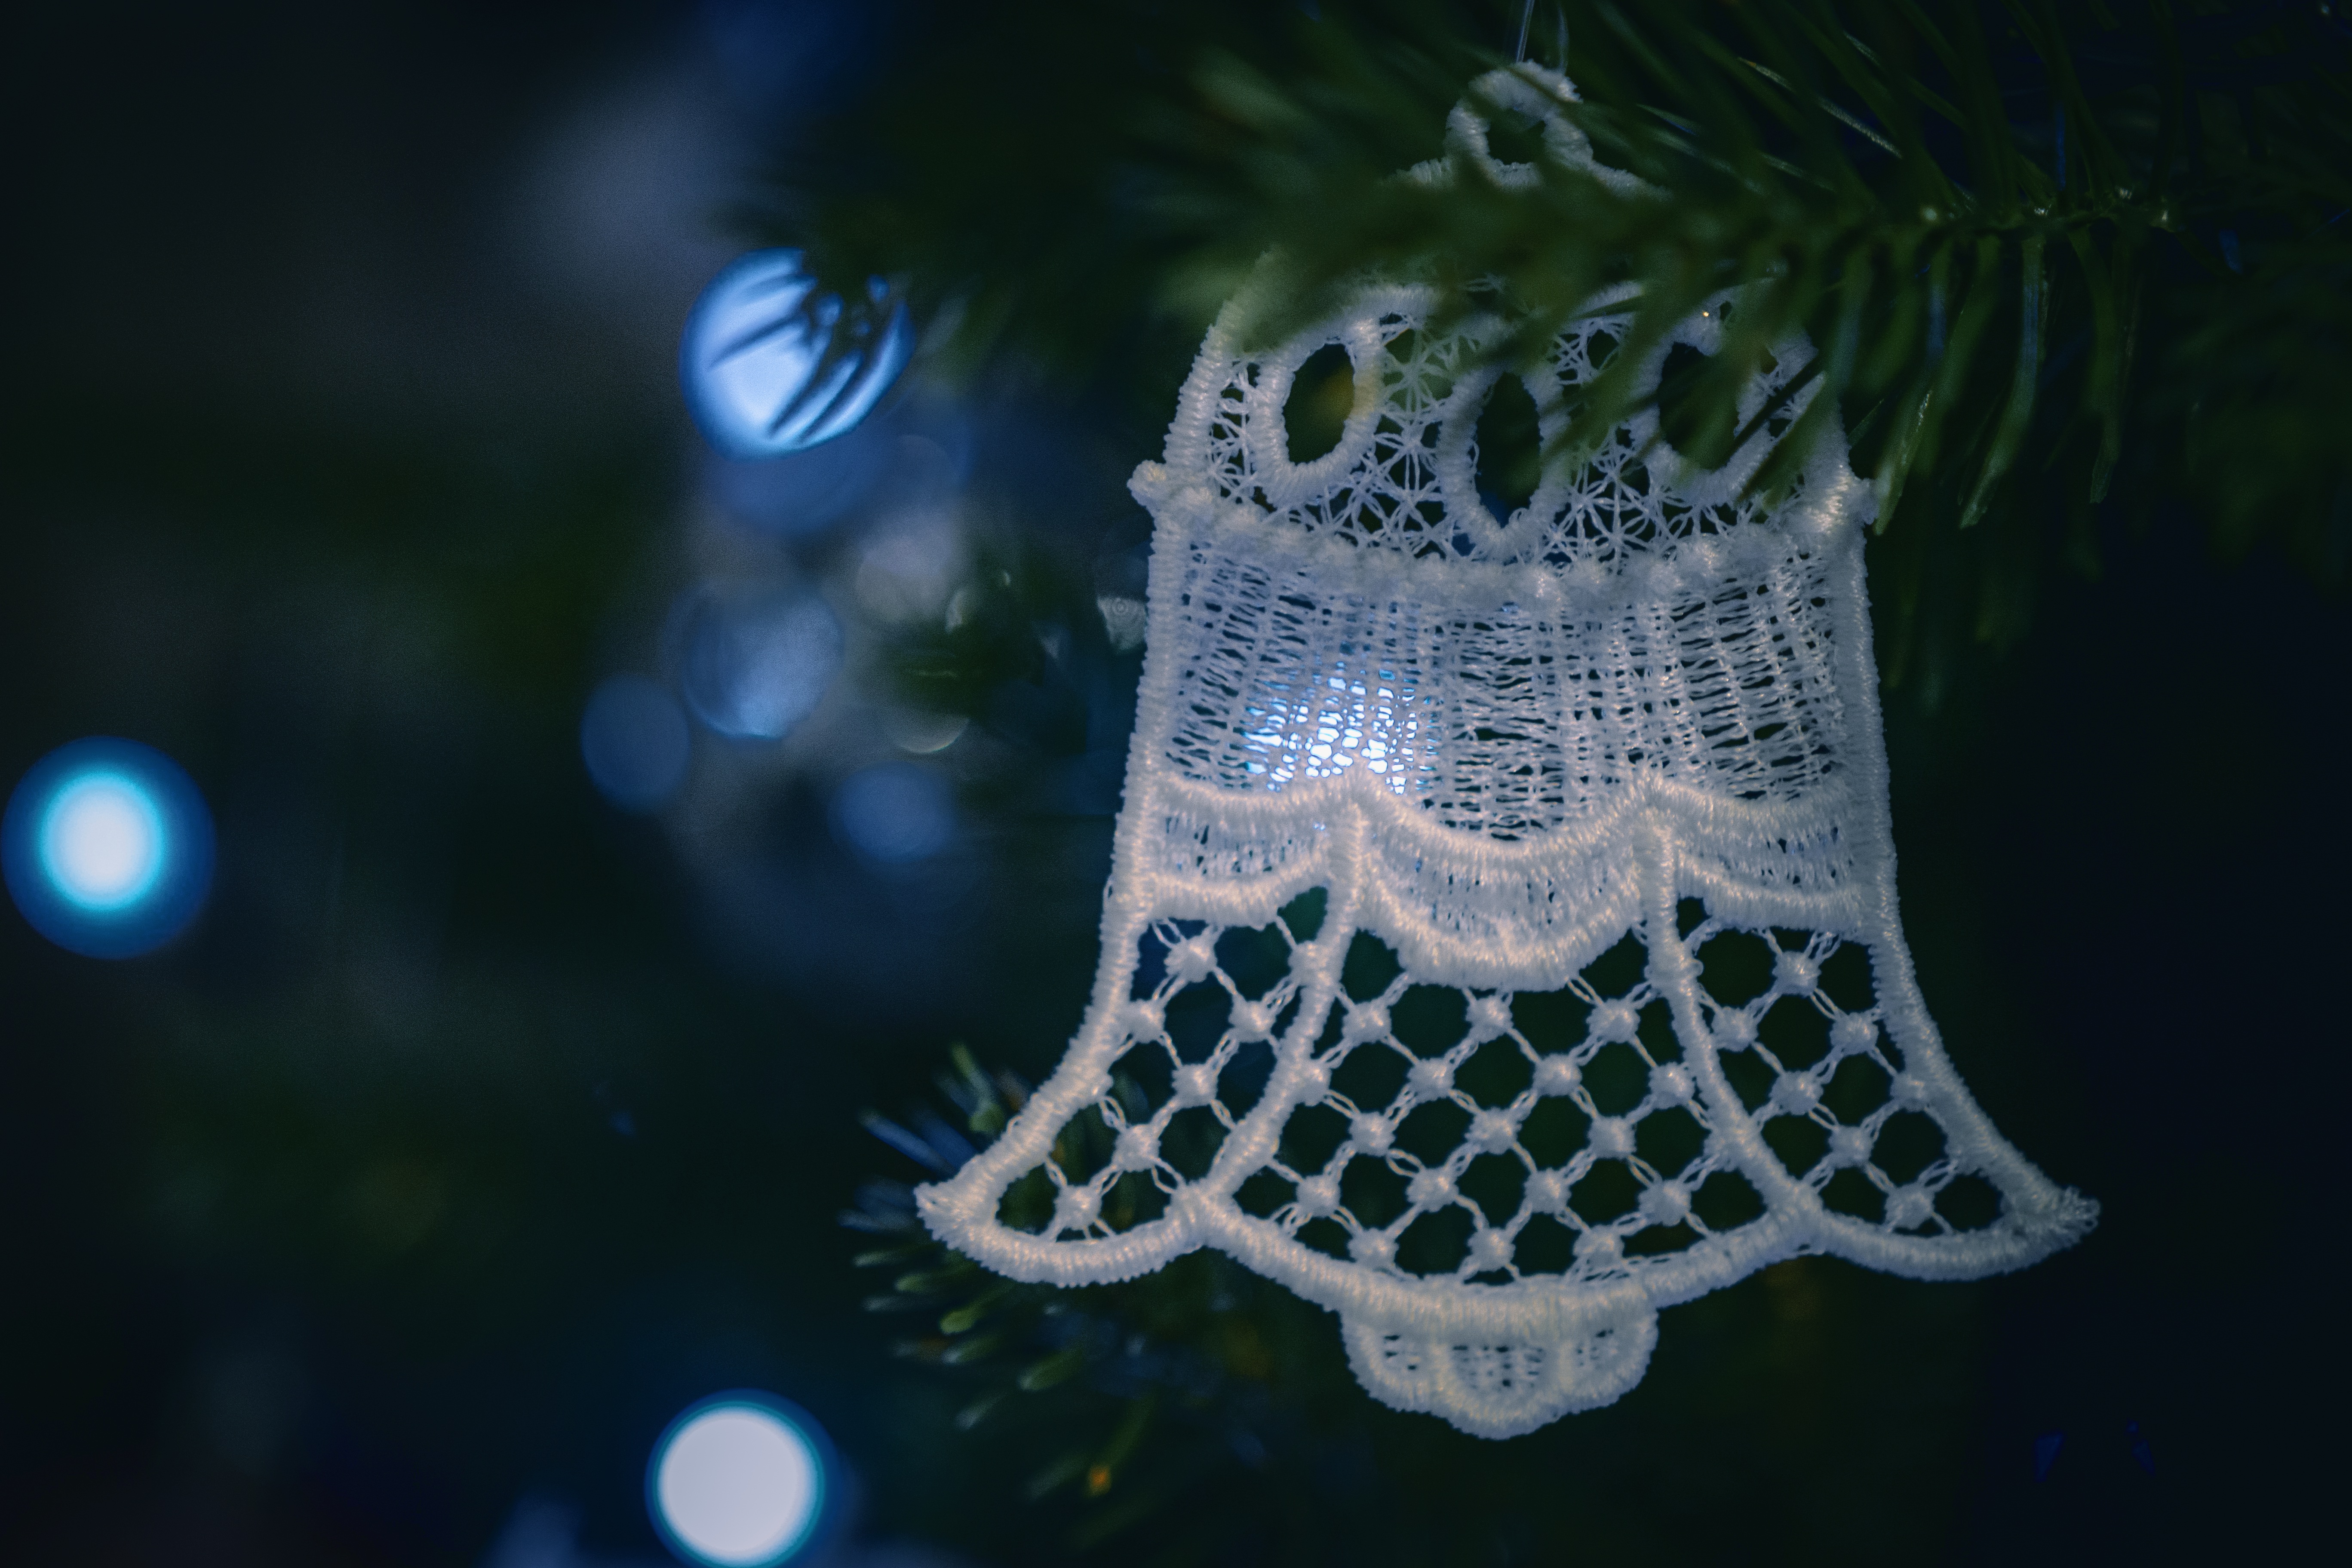
natural, water, spider web, tree, electric blue, christmas decoration, art, event, pattern, grass, linens, glass, evergreen, fashion accessory, freezing, winter, darkness, macro photography, frost, net, visual arts, woven fabric, symmetry, illustration, Transparent material, ornament, interior design, needlework, insect, night, invertebrate, tradition, christmas lights, craft, christmas ornament, fir, still life photography, fractal art, pine